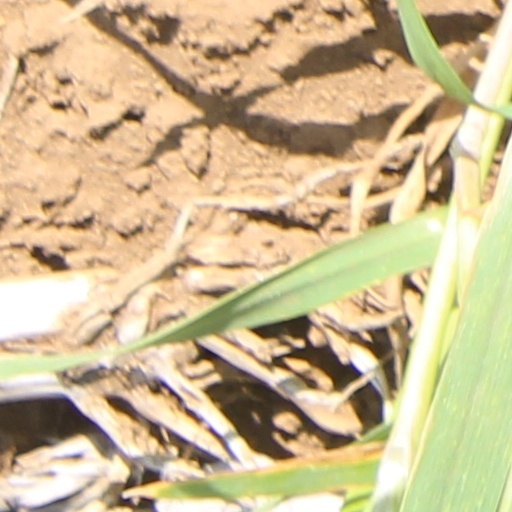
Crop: wheat